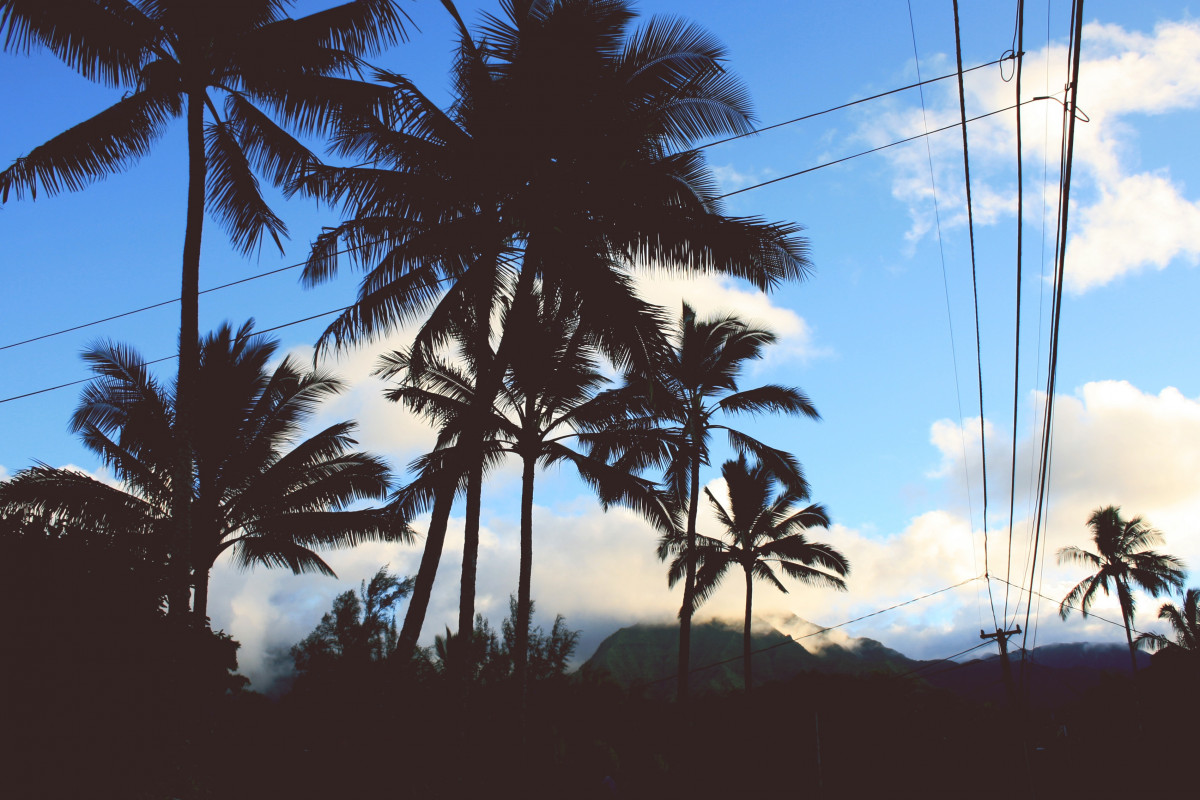
Tags: branch, sky, sunset, sunlight, wind, flowering plant, woody plant, land plant, arecales, palm family